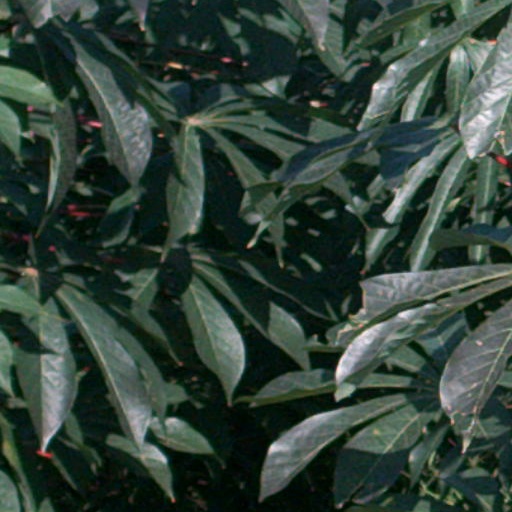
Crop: cassava